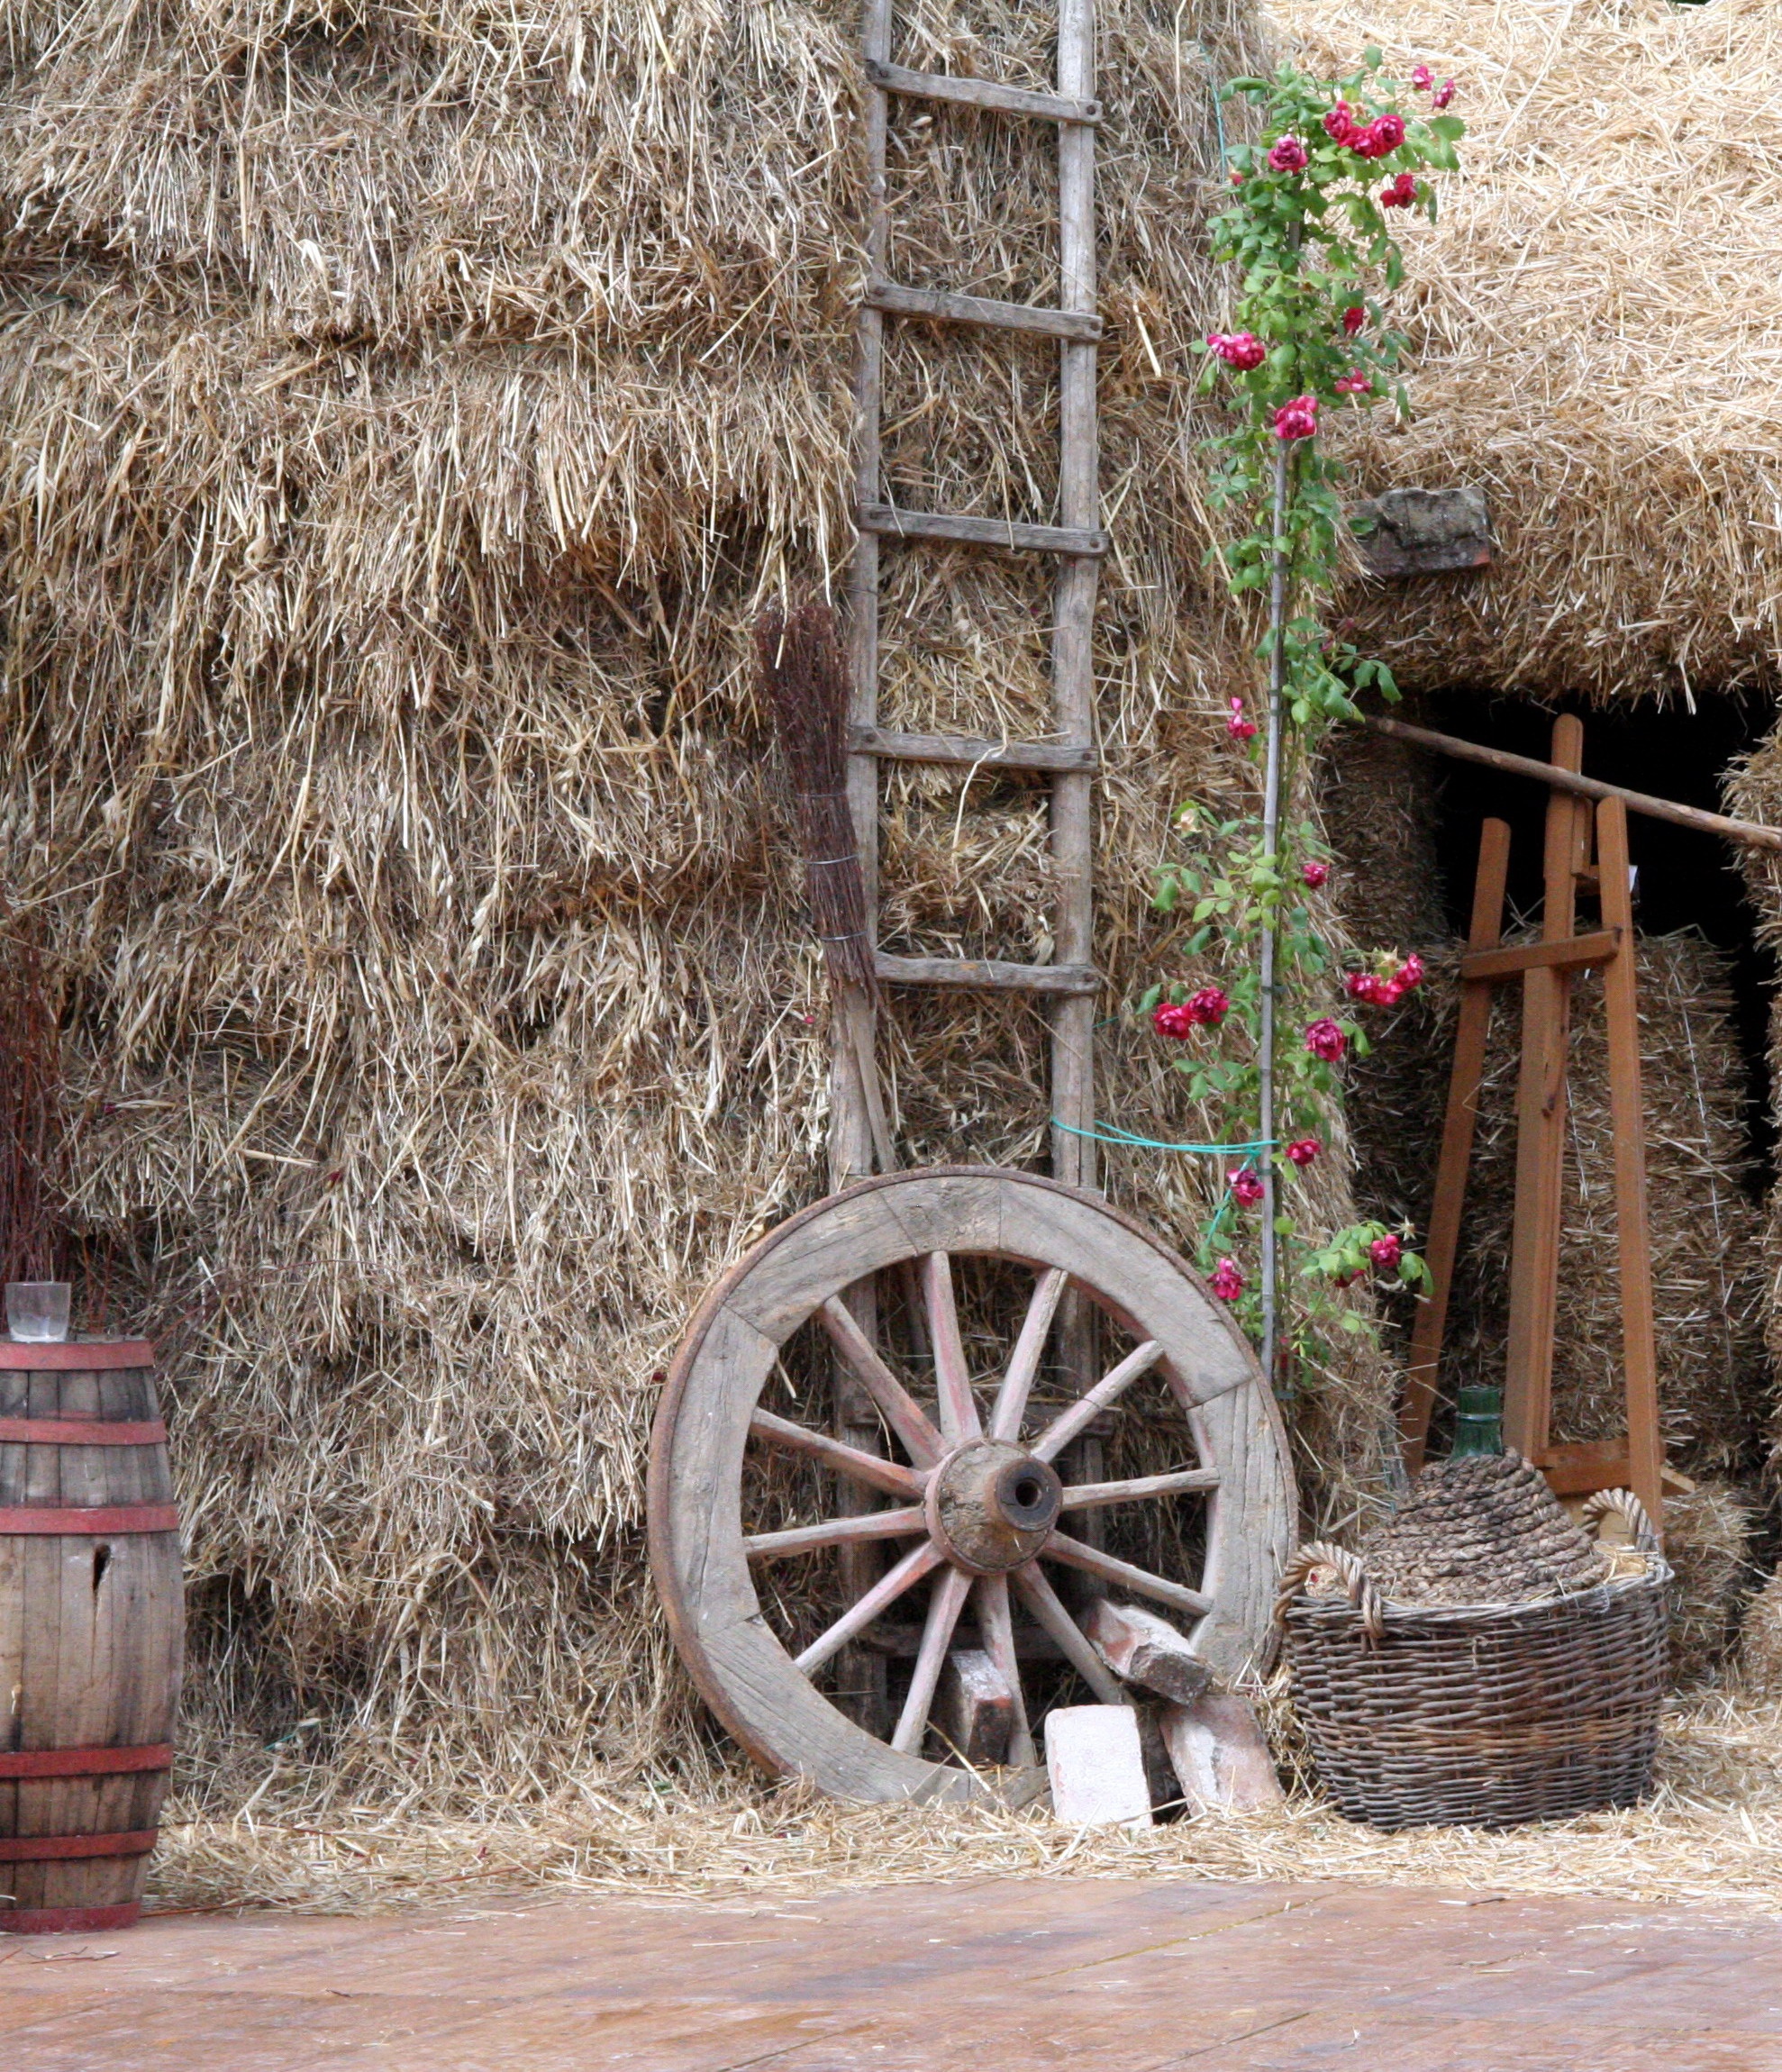
tree, wood, wheel, flower, hut, tuscany, straw